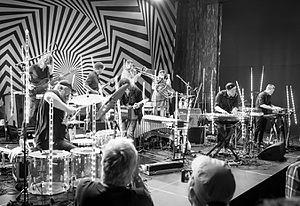
Cet article est une liste de groupes de post-rock classés par ordre alphabétique.